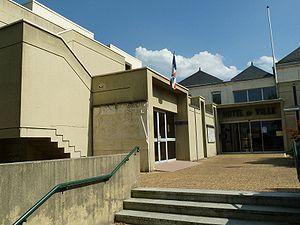
mairie de l'Isle-d'Espagnac (16), France
L'Isle-d'Espagnac est une commune du sud-ouest de la France, située dans le département de la Charente.